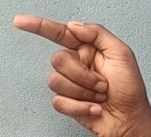
ASL sign: G